Ceres Polar Lander

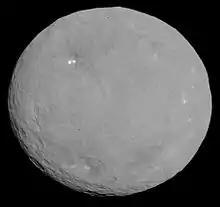
Ceres imaged by the Dawn spacecraft in 2015. The bright spot in the upper-left area is Occater crater.

Ceres Polar Lander (CPL) is a European mission concept for a lander to Ceres that would search for biosignatures. Published in 2008, the concept calls for a low-cost mission using reliable existing technology to complement other larger missions. The original concept of the mission was to search for water ice and signs of life in permanently shadowed craters near Ceres' north pole. However, with new information from the Dawn mission, it is now thought that water ice can be found on other locations on Ceres and that Occator crater may be a more desirable scientific target.